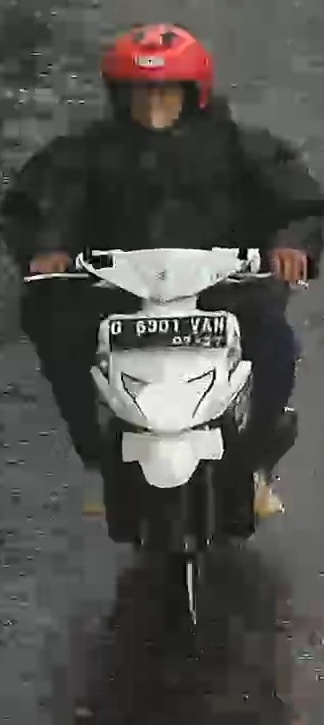
person-with-helmet: 1
person-without-helmet: 0